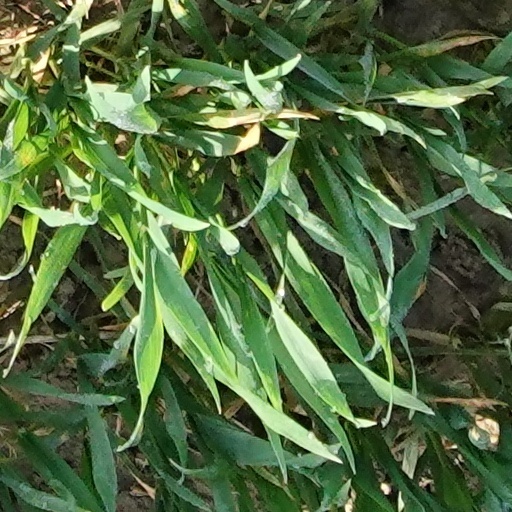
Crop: wheat